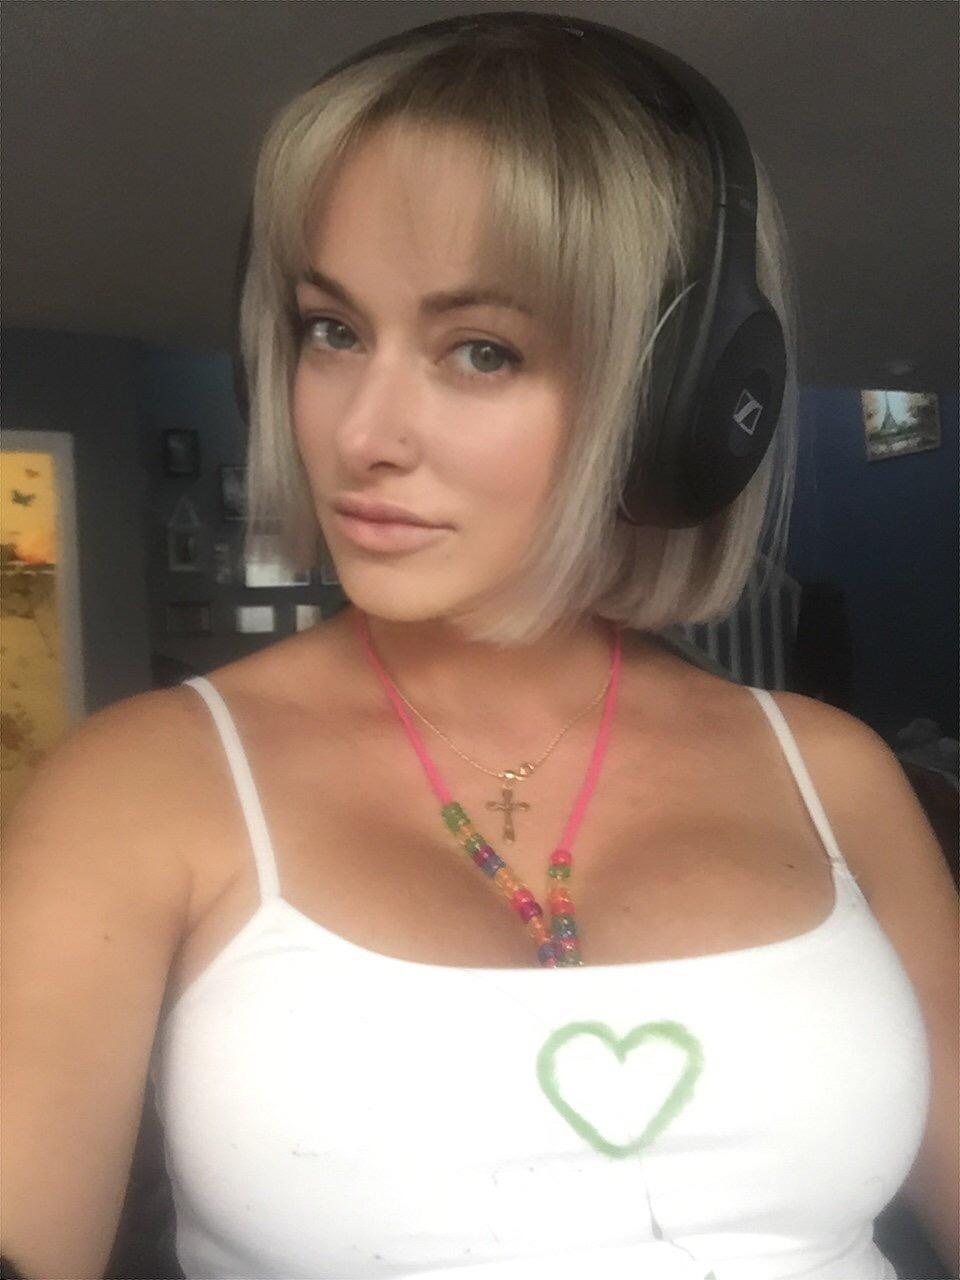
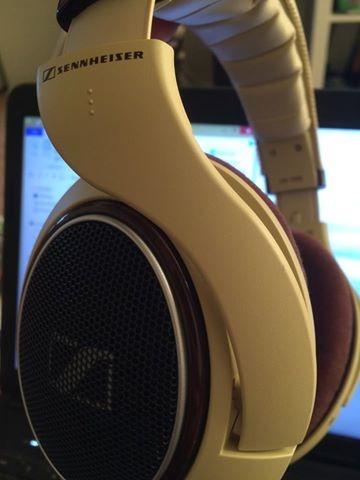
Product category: headphones
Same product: no